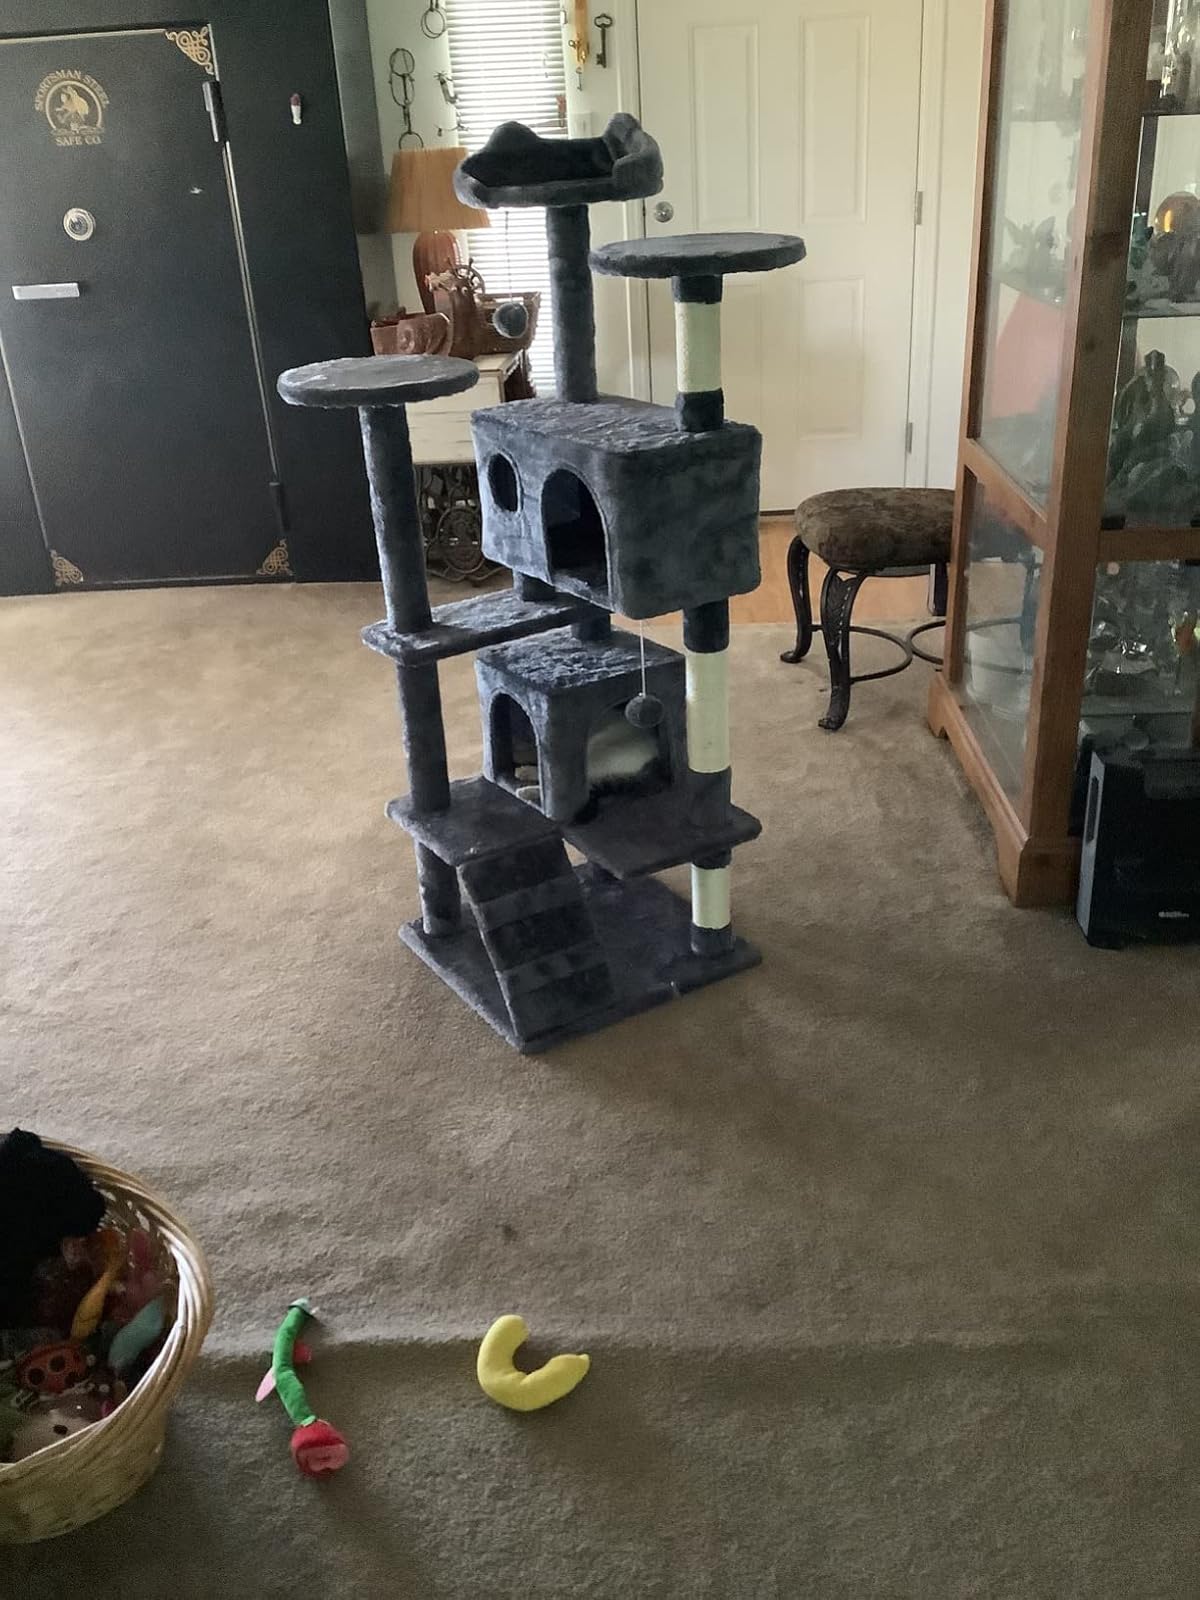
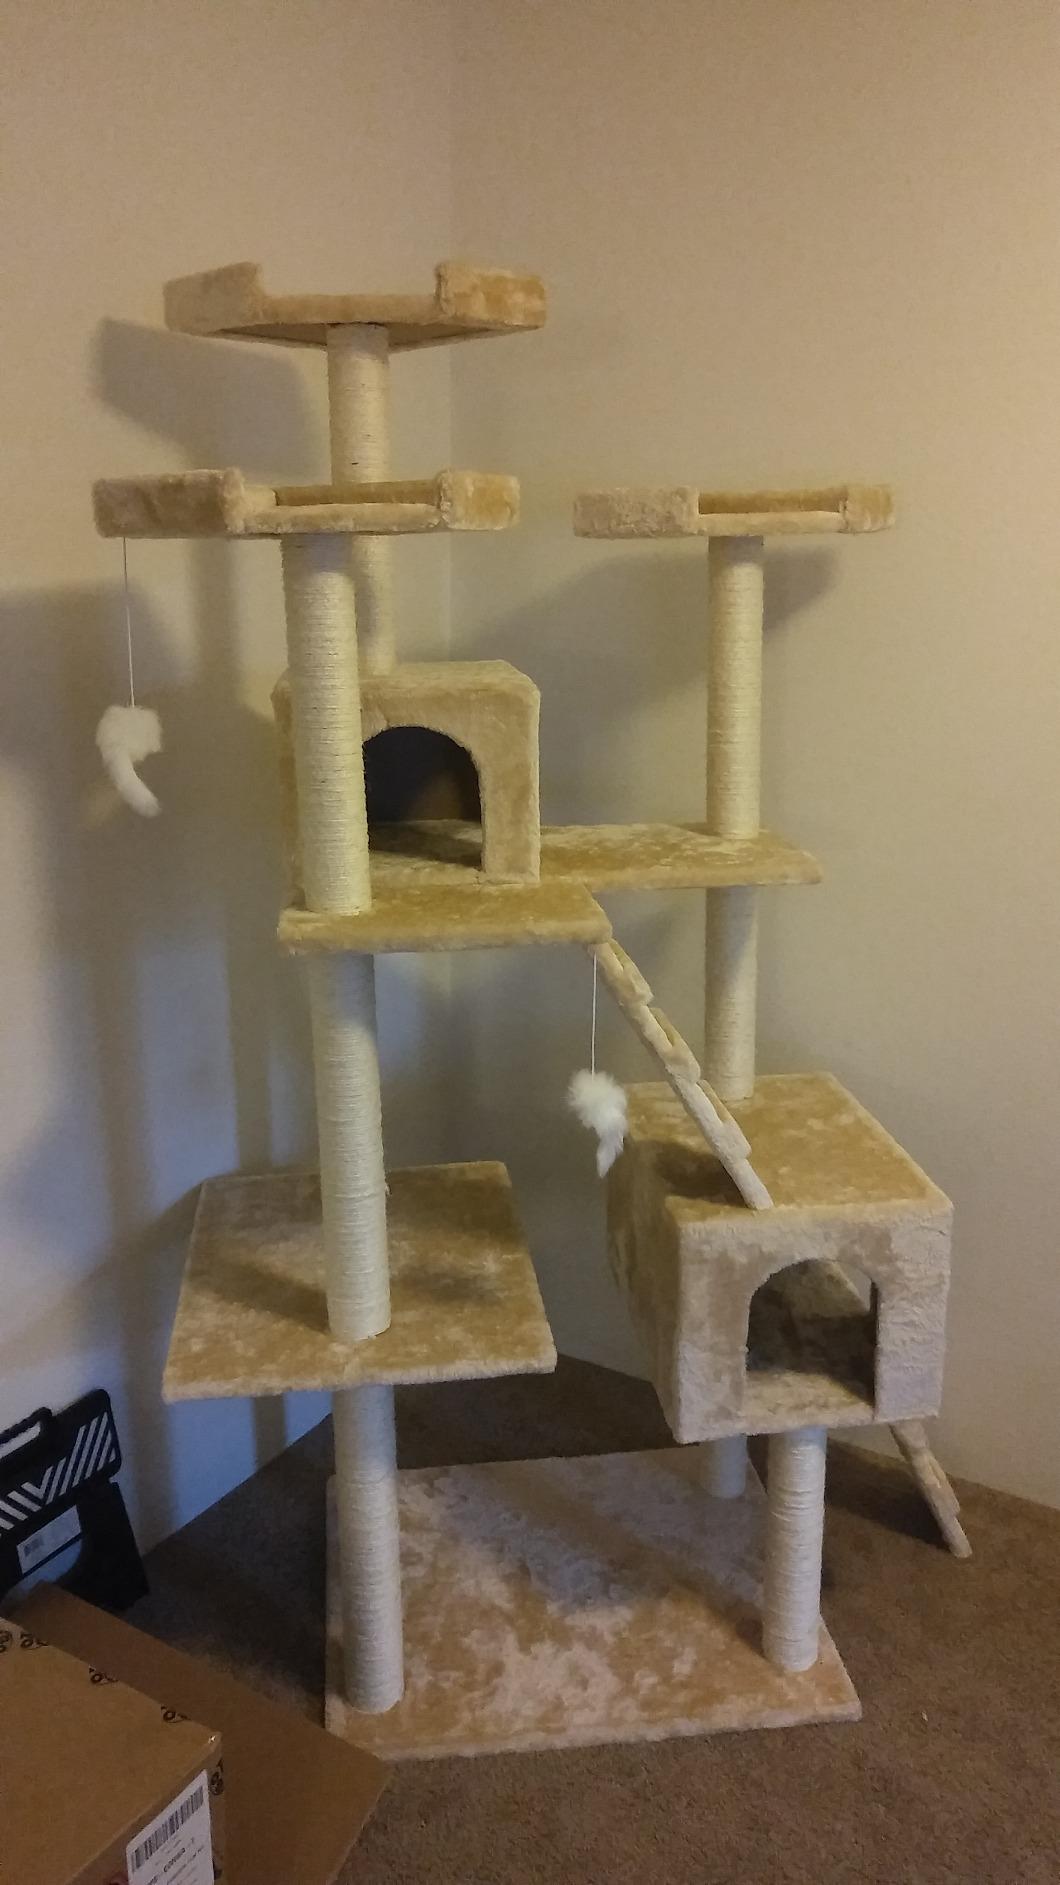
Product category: items_cat tree
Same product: no